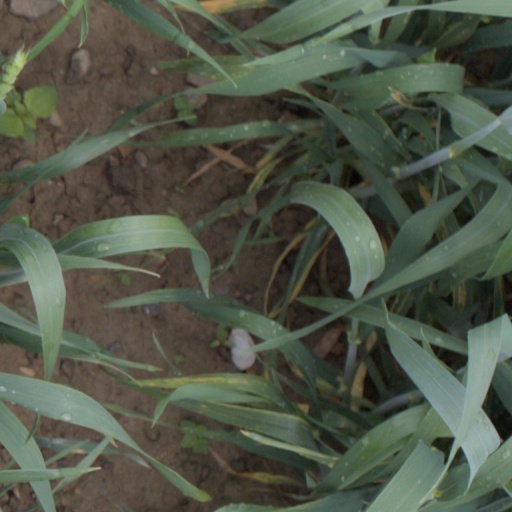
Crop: wheat